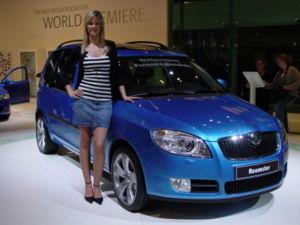
Le Škoda Roomster est un ludospace produit par Škoda Auto de 2006 à 2015. Il est basé sur la seconde génération de la Škoda Fabia.